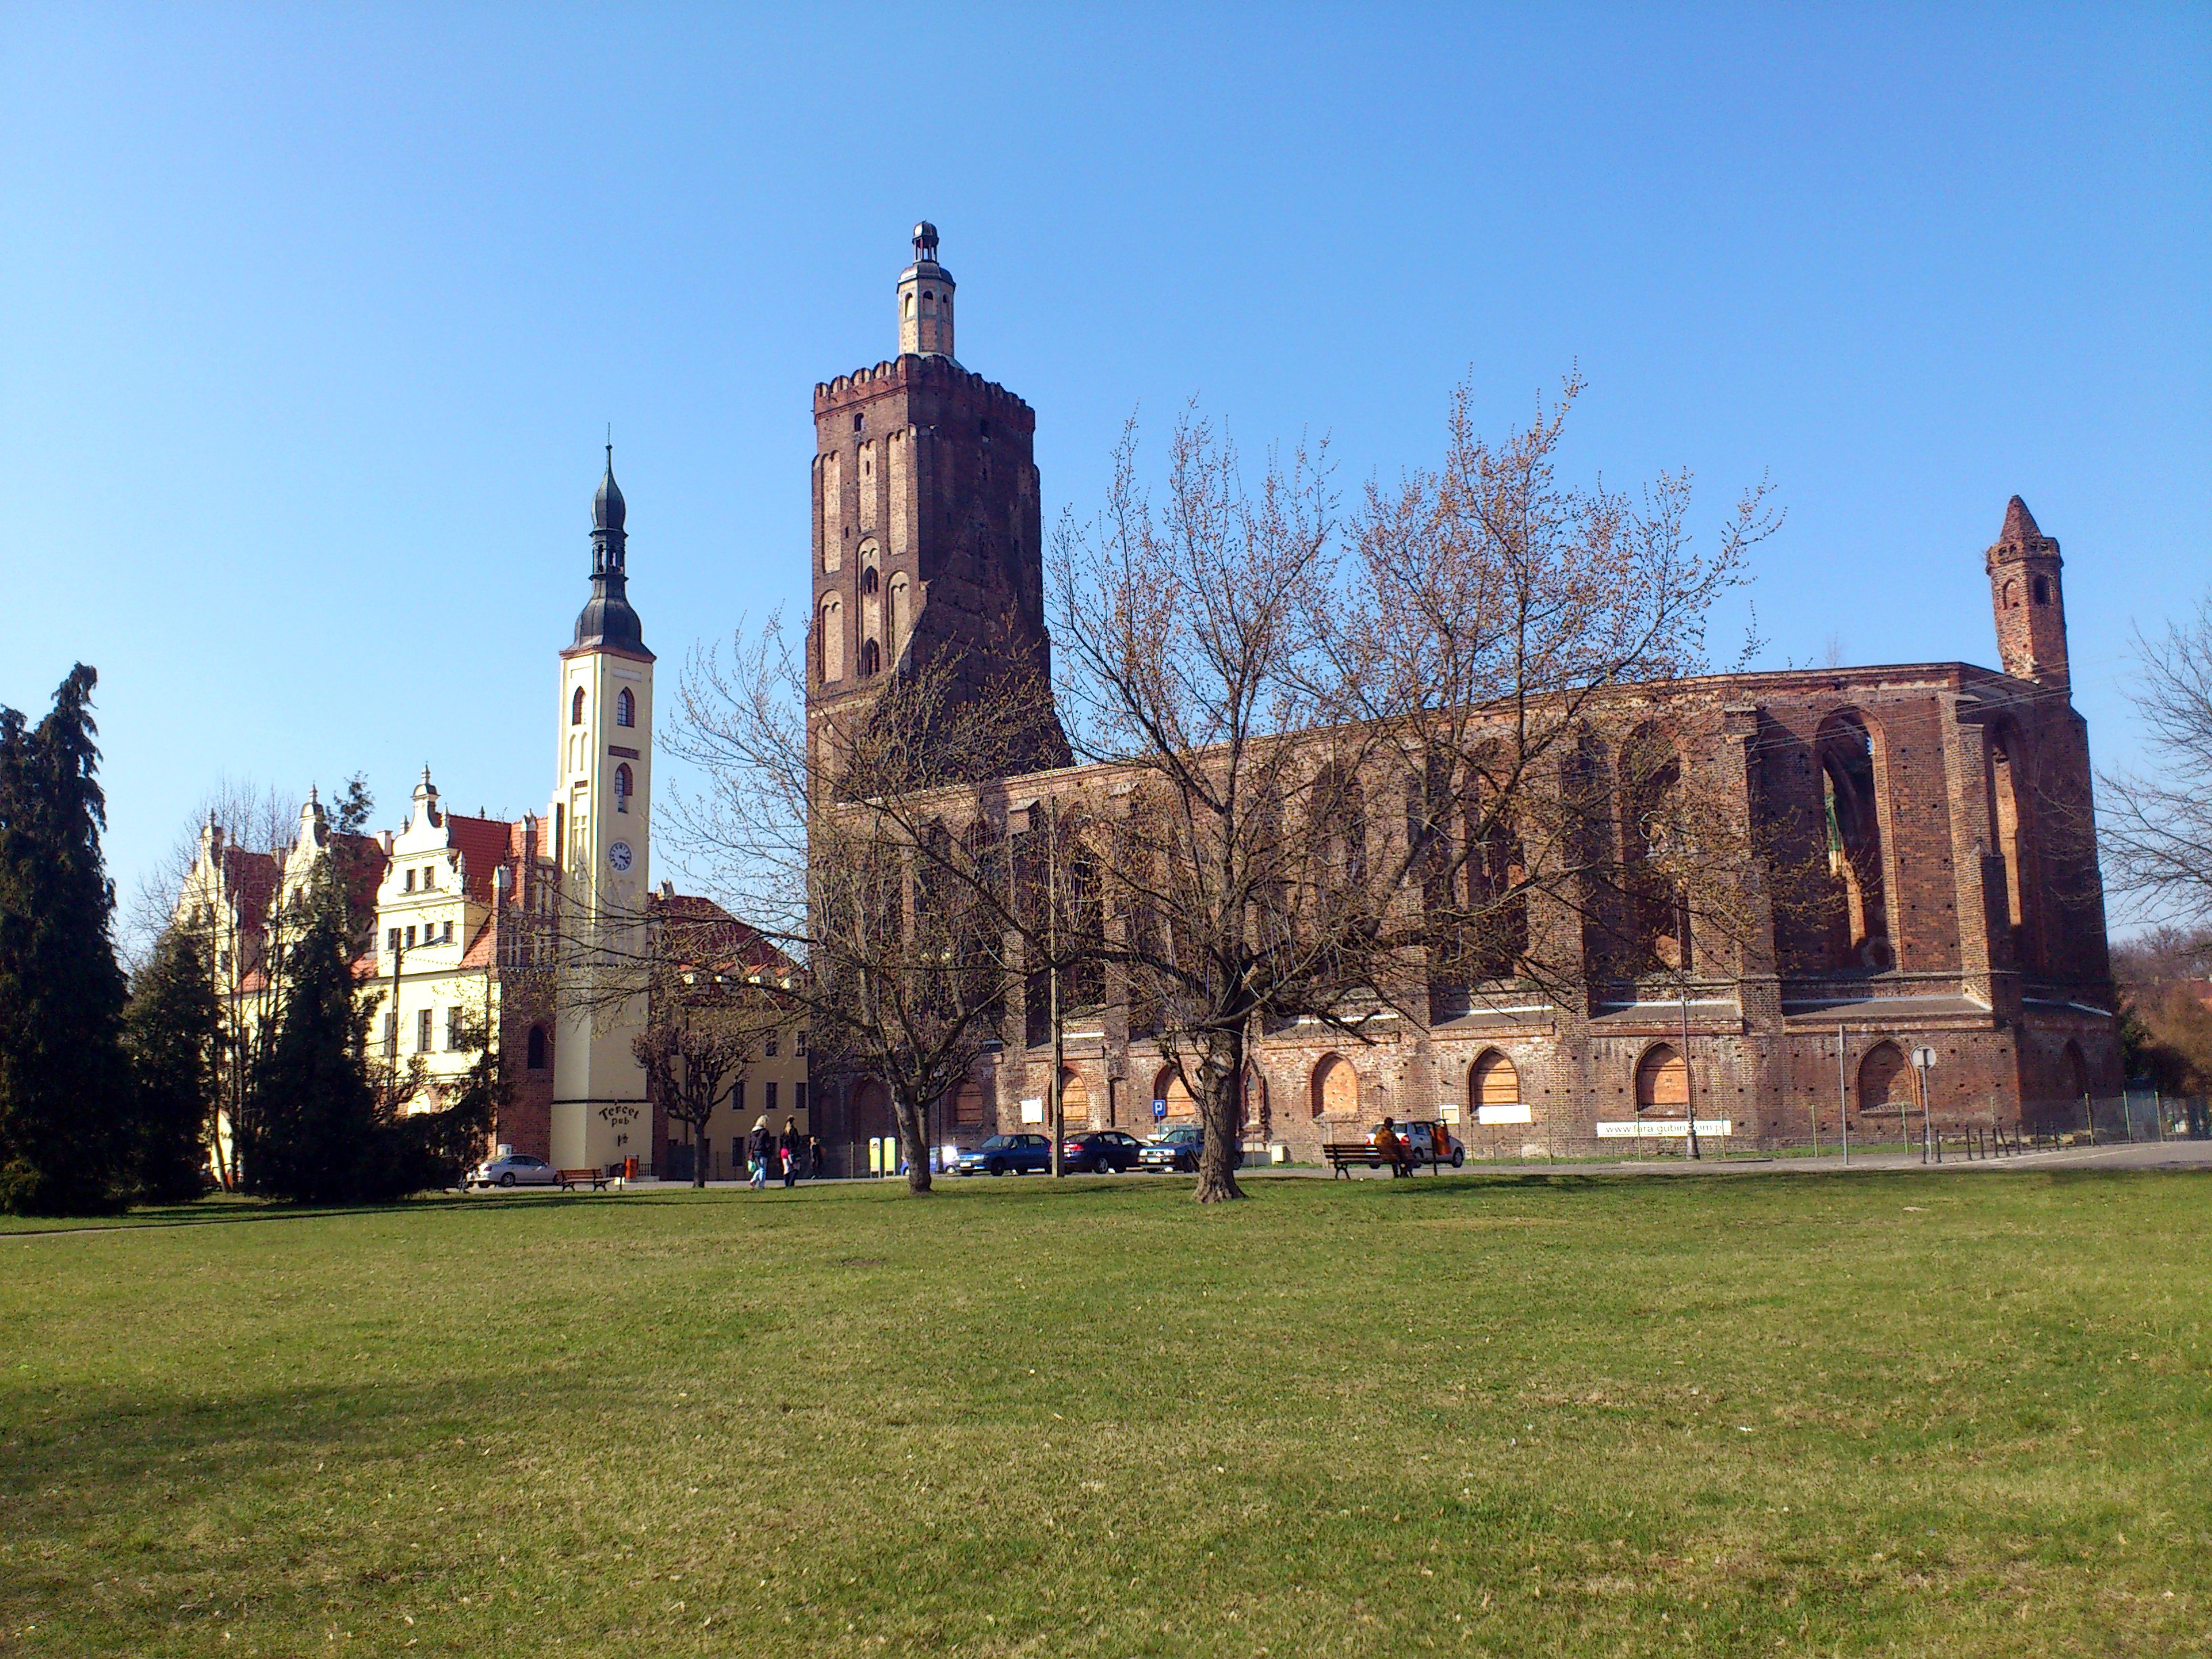
architecture, building, chateau, monument, tower, landmark, church, cathedral, ruin, place of worship, spire, monastery, poland, abbey, historical, church ruins, city church, historic site, gubin